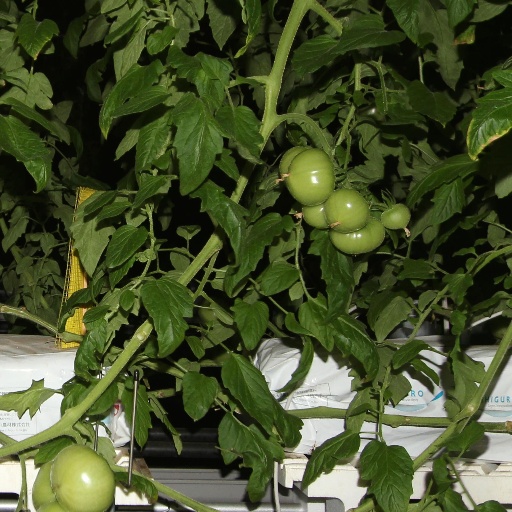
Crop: tomato